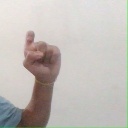
अक्षर: इ